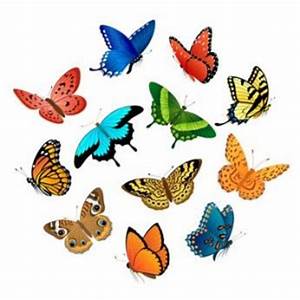
Label: butterfly